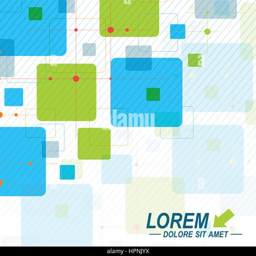
vector background of the colorful hexagons .